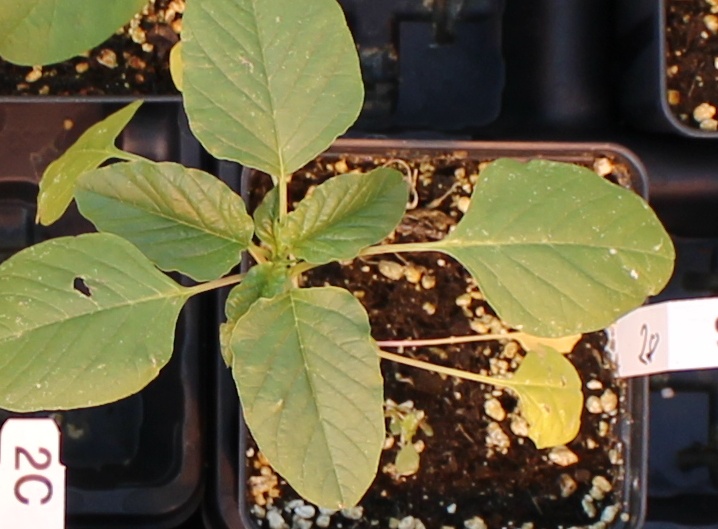
Label: Palmer Amaranth